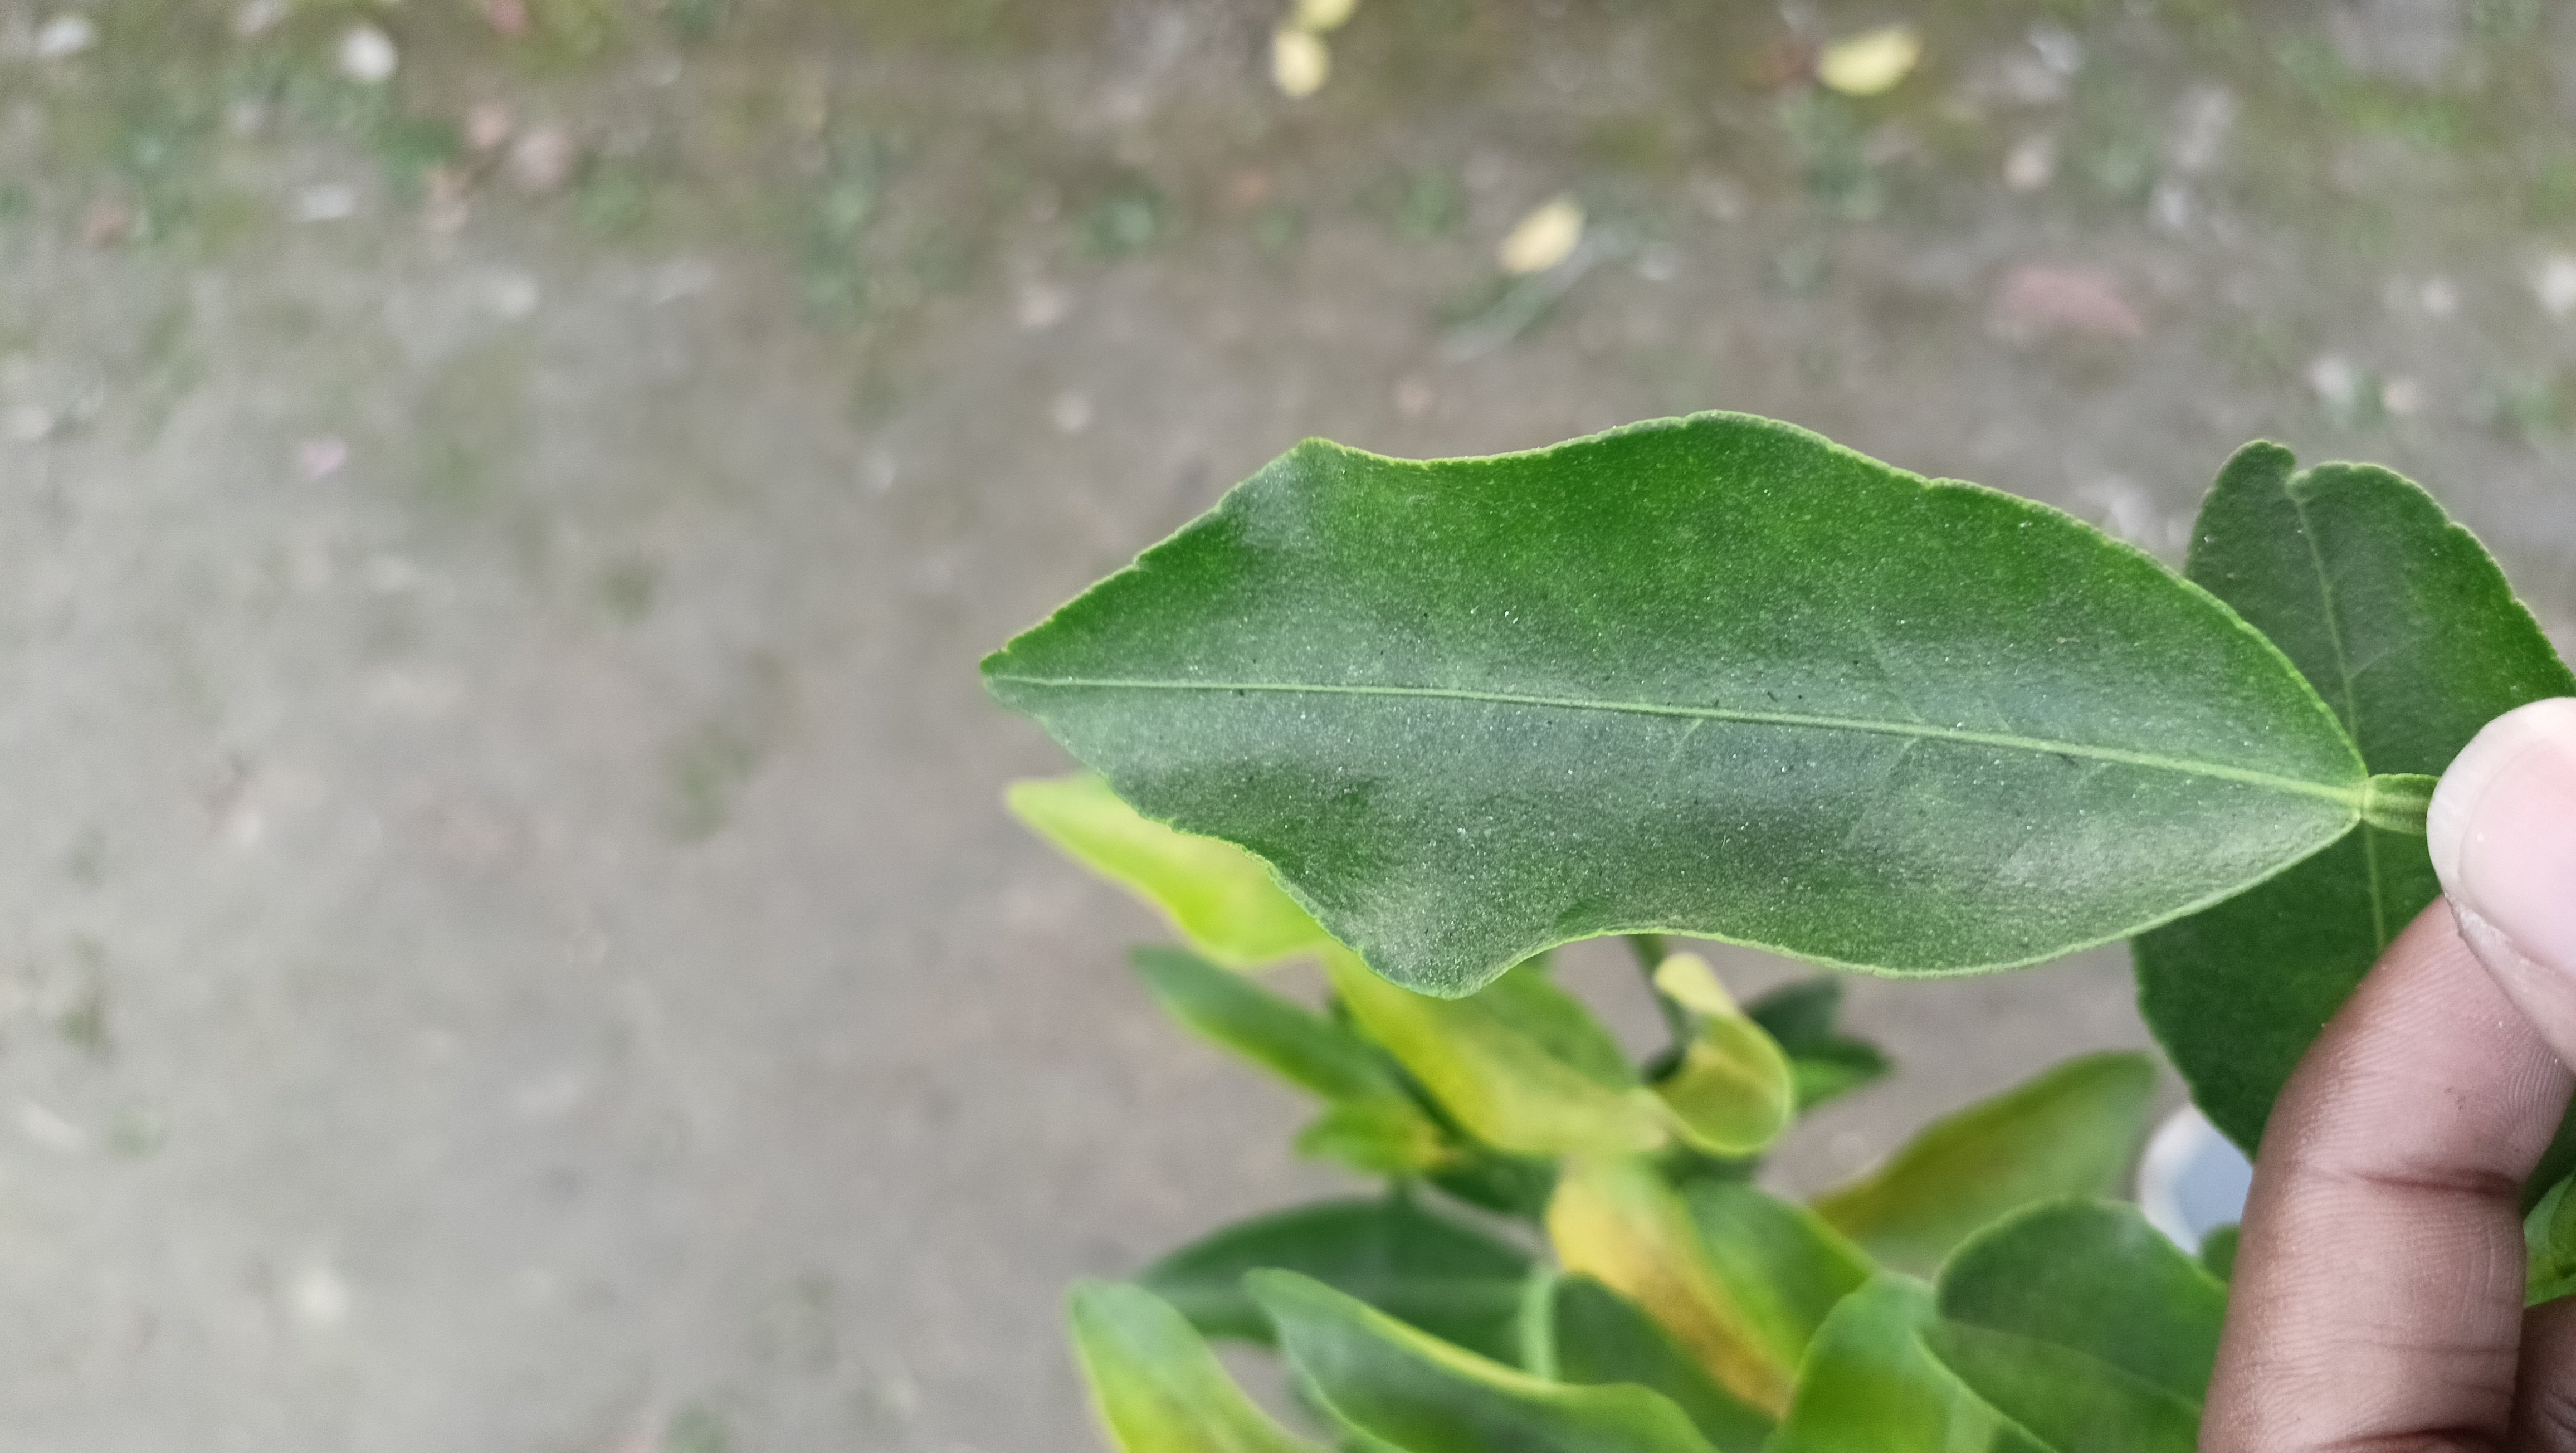
Mandarin leaf variety: Darjeling